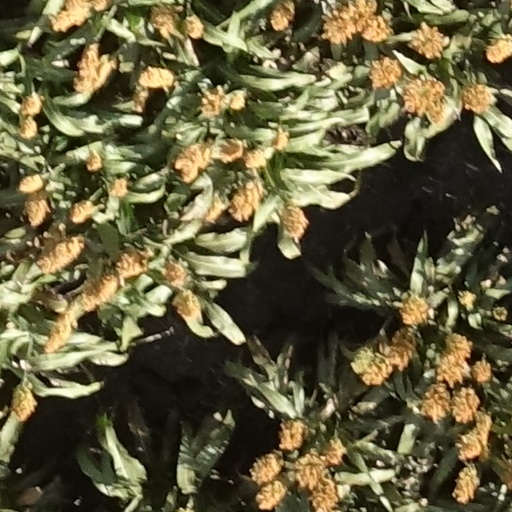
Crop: sorghum